Cork City Gaol

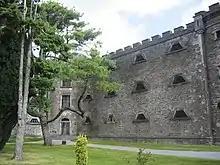

Cork City Gaol is a former prison, now a museum, located in Cork City, Ireland.